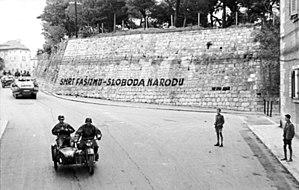
« Mort au fascisme, la liberté au peuple ! » est une devise des Partisans de Yougoslavie qui est par la suite acceptée comme le slogan officiel du mouvement entier de résistance.